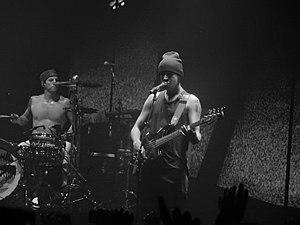
Twenty One Pilots, est un groupe américain, originaire de Colombus dans l'Ohio.